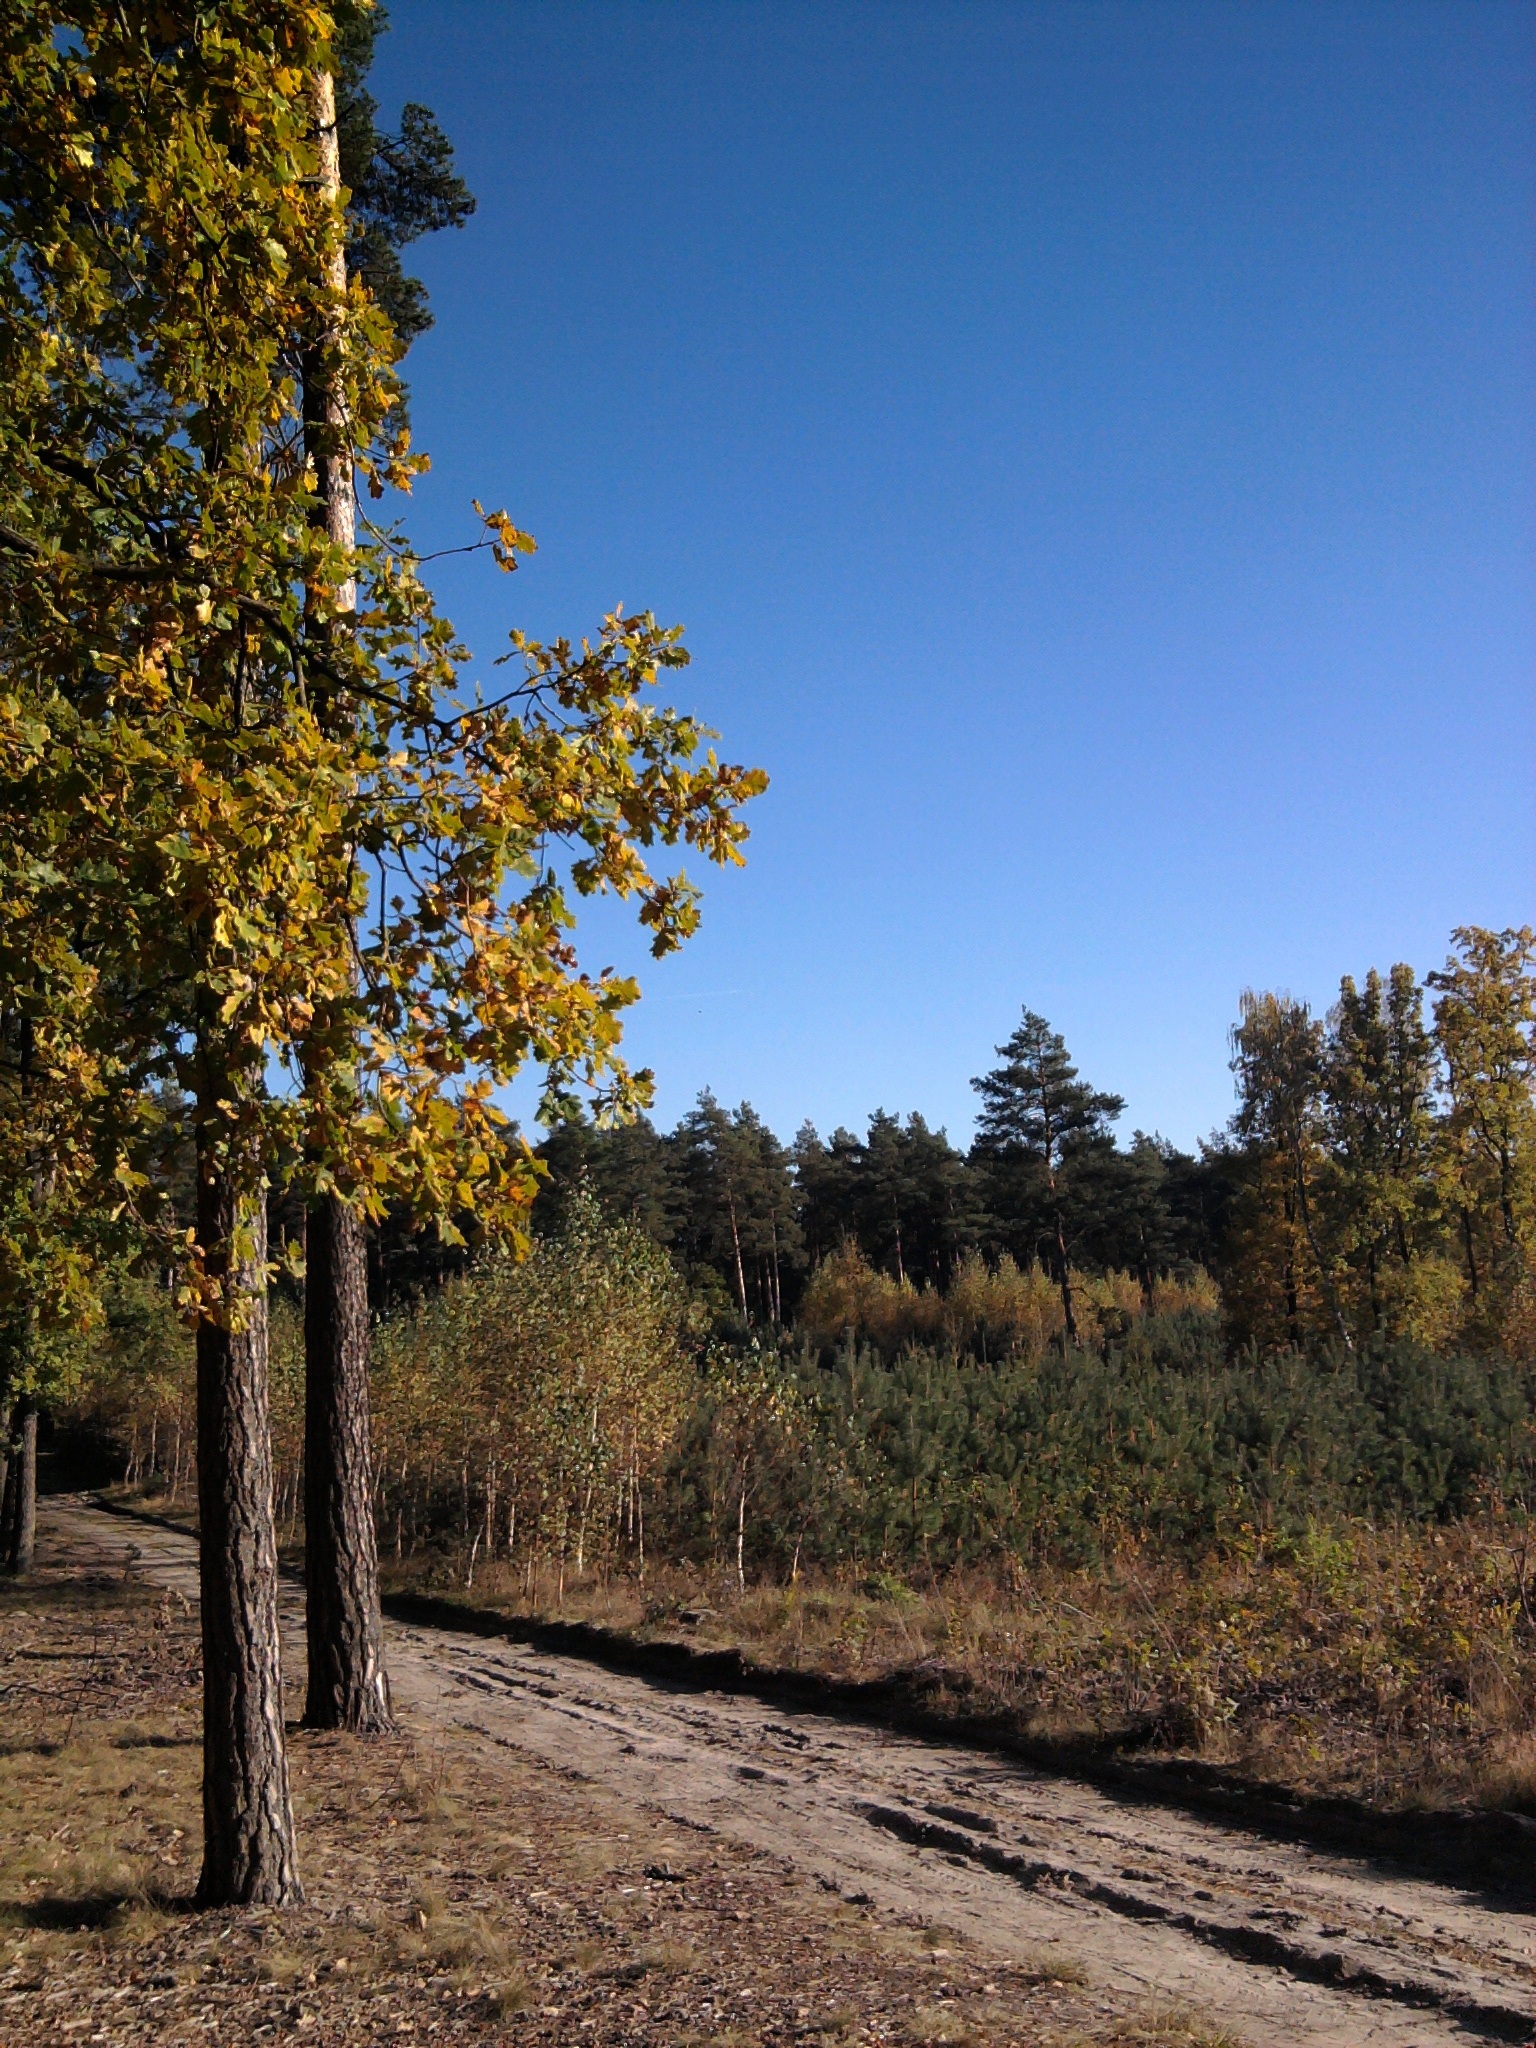
landscape, tree, nature, forest, grass, branch, plant, sky, wood, trail, field, lawn, meadow, sunlight, morning, leaf, hill, view, wet, trunk, atmosphere, brush, summer, walk, foliage, orange, green, insect, natural, space, autumn, park, scenery, training, lagoon, paint, tourism, route, lane, flora, season, fauna, painting, clouds, colors, coniferous, vegetation, branches, needles, poland, litter, picture, way, bronze, filter, woodland, sprig, habitat, october, colored, tree bark, the environment, dry leaves, traces, the background, on the trail, seasons of the year, the path, oil painting, rural area, sunny day, spacer, the art of, autumn weather, konary, the bark, konar, the palette, the horizon, aquamarine, footer, fief, natural environment, woody plant, needle rollers, celadon